A4 autostrada (Poland)

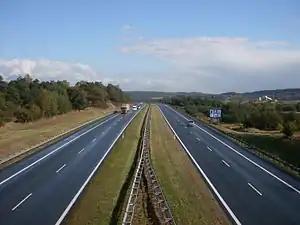
A4 near Kraków (Zalas), opened 1980

The A4 autostrada in Poland is a long east–west motorway that runs through southern Poland, along the northern side the Sudetes and Carpathian Mountains, from the Polish-German border at Zgorzelec-Görlitz (connecting to the A4 autobahn), through Wrocław, Opole, Gliwice, Katowice, Kraków, Tarnów and Rzeszów, to the Polish-Ukrainian border at Korczowa-Krakovets (connecting to the M10). It is a part of European route E40.